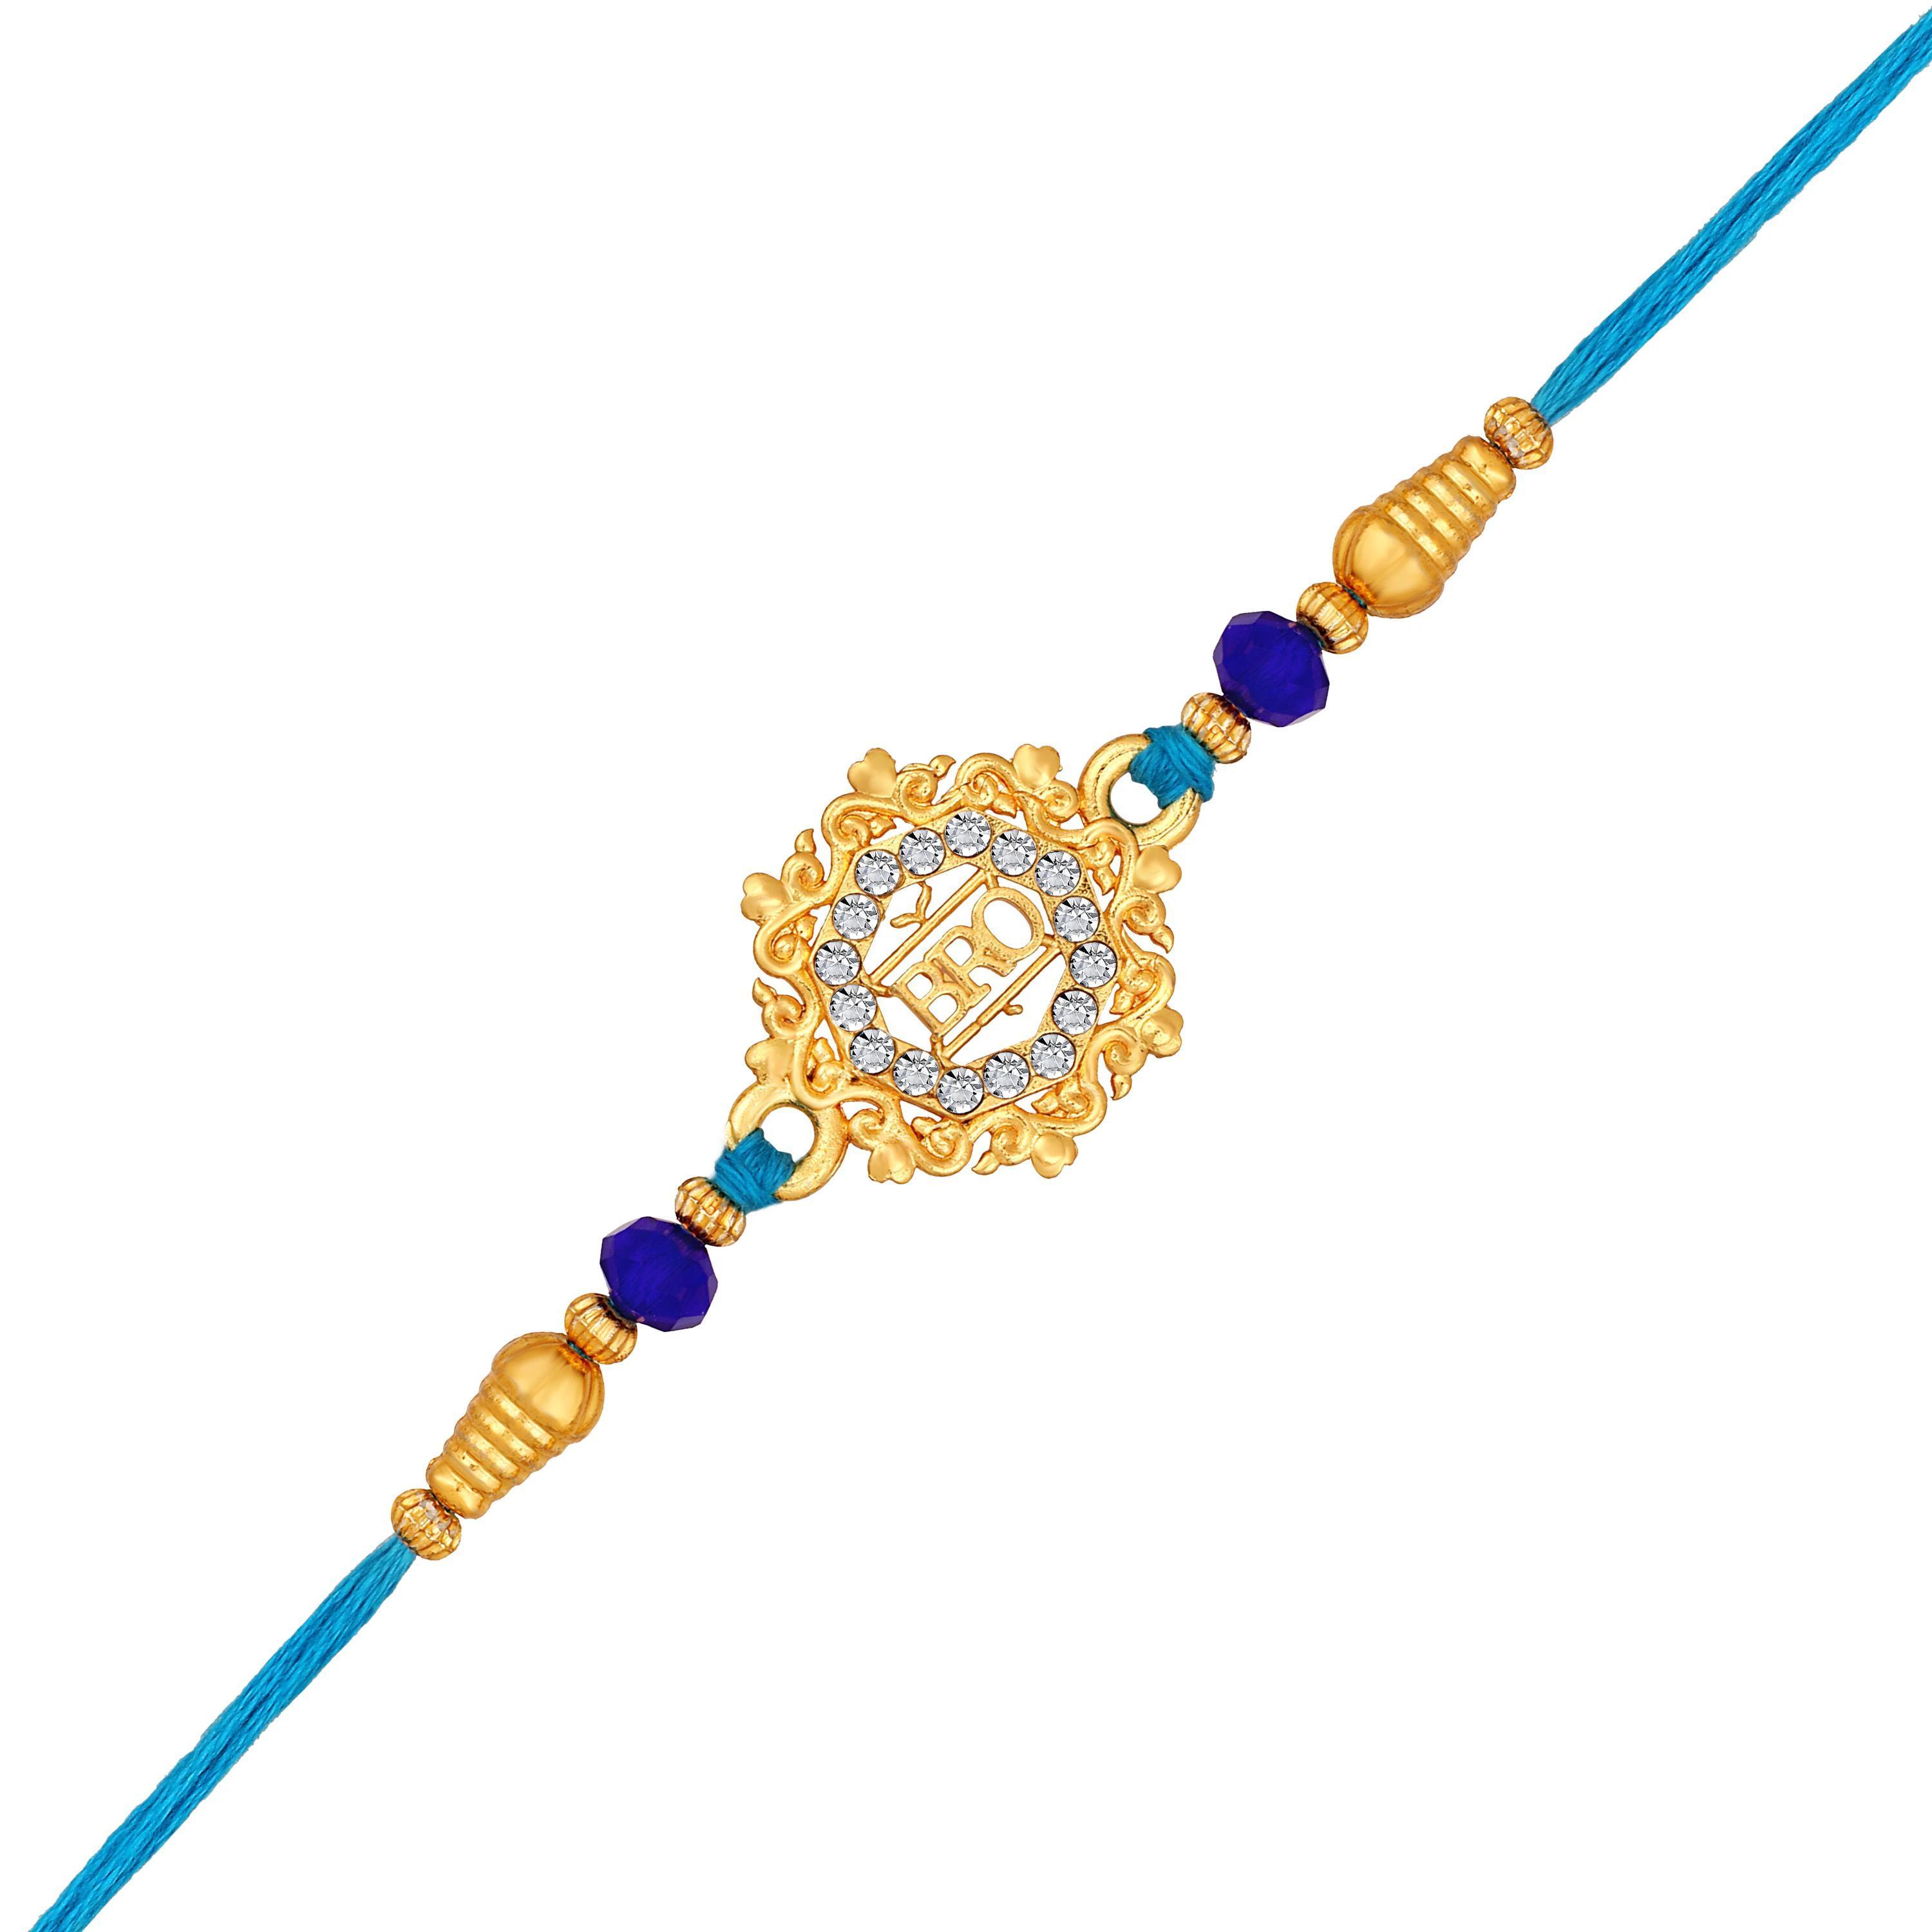
 Mahi Gold Plated Floral and Bro Engraved Rakhi with White Shiny Crystals for Brother, Bhai, Bro (RA1100771G)
Type: Rakhis
Brand: Mahi
Price: Rs. 229
 Celebrate Raksha Bandhan with our exquisitely crafted Rakhi, designed to strengthen the bond between siblings. This traditional Rakhi features intricate beadwork and durable thread, ensuring it stands the test of time. Handmade with care, each Rakhi is a unique and meaningful gift for your brother. Each Rakhi carries heartfelt blessings and good wishes for your brother's well-being and success. Celebrates the bond of love and protection between siblings, a cherished tradition in Indian culture.
Features: The Rakhi is adorned with vibrant colors and attractive embellishments that add a touch of elegance to the celebration.,Content in Box : 1 Rakhi ; Cultural Significance: This beautiful Rakhi will acknowledge your love for Your Brother with the promise that your bond with him will grow stronger as time goes on.,Vibrant Colors: Adding bright and playful colors to the celebration will make it stand out and make it more enjoyable.,Celebrate the bond of love and protection with our exquisite Rakhis. Share the joy of Raksha Bandhan Festival with this beautiful Rakhi, a token of love, protection and blessings.,Adjustable Size and Easy to tie: Designed to fit wrists of all sizes. It is simple and easy to tie the Rakhi securely and effortlessly.
Included: 1 Rakhi